Taft, California

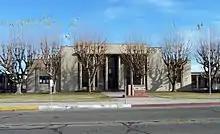
Lincoln Junior High School

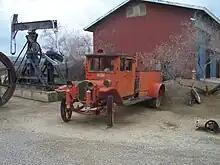
West Kern Oil Museum, old pumpjack and fire engine

Taft City School District operates elementary and junior high schools: